Martha Hopkins Struever

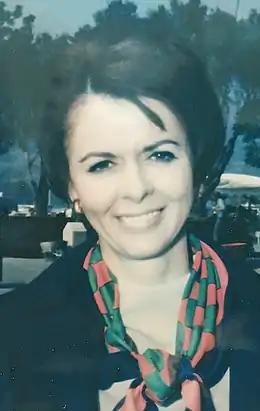
Martha Lee Hopkins Lanman Struever in California in 1968

Martha Hopkins Struever (1931–2017) was an American Indian art dealer, author, and leading scholar on historic and contemporary Pueblo Indian pottery and Pueblo and Navajo Indian jewelry. In June 2015, a new gallery in the Wheelwright Museum of the American Indian, was named for her. The first permanent museum gallery devoted to Native American jewelry, the Martha Hopkins Struever Gallery, is part of the Center for the Study of Southwestern Jewelry.